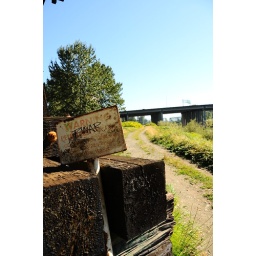
Across the river and under the bridge